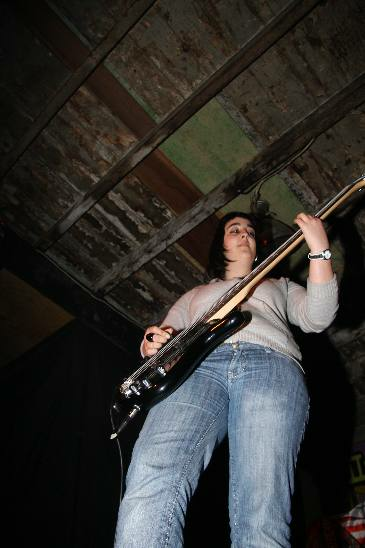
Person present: Yes